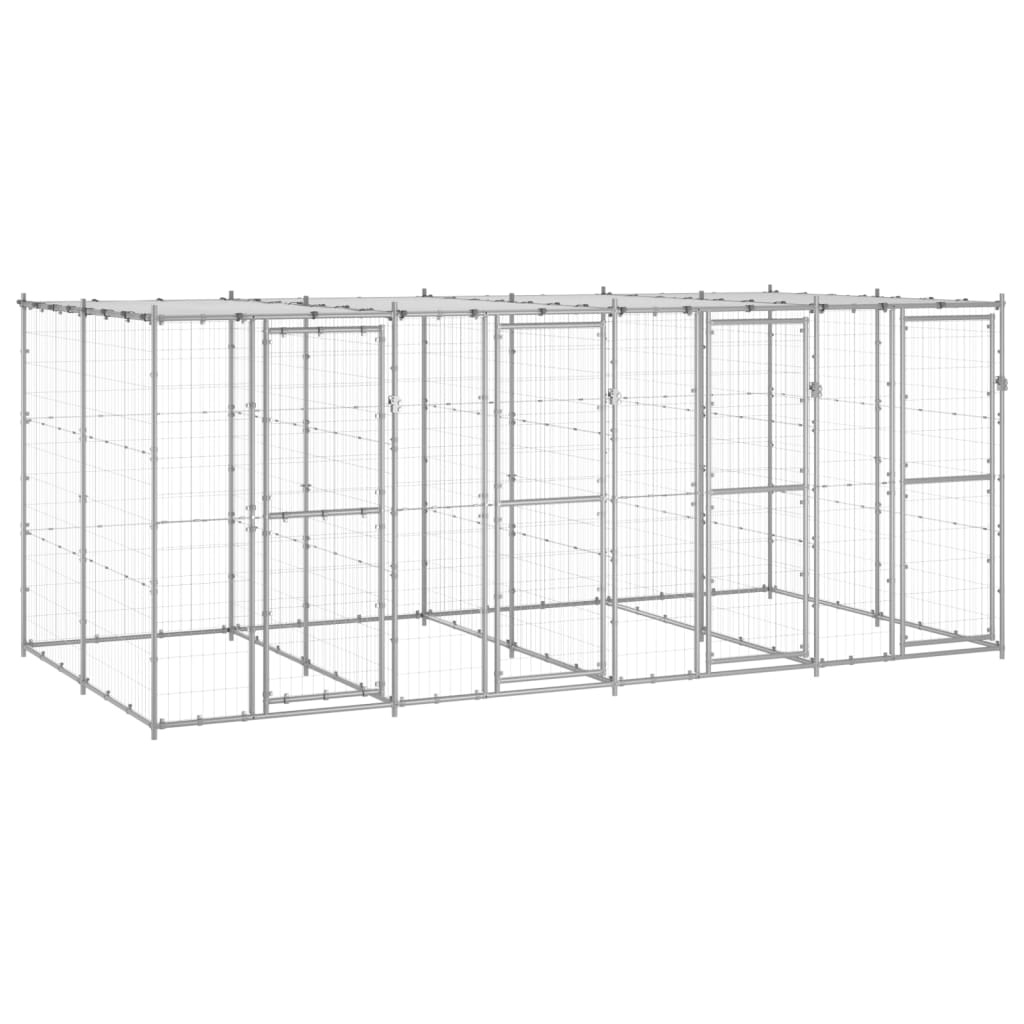
vidaXL Outdoor Dog Kennel Galvanised Steel with Roof 9.68 mŒ_
This versatile dog kennel features multiple uses: playing, exercising, training, or simply keeping your dog safe. It will be the perfect play paradise for your furry friends! This dog kennel provides ample exercise space. The mesh all around helps prevent mischief and unexpected accidents while enabling ventilation. Thanks to the sturdy galvanised steel construction, this dog kennel is durable and built to last. Made of PE, the included top canopy is water-resistant and UV-resistant, providing protection from sun, rain, snow, as well as other weather conditions. The hinged door with a lockable latch system ensures extra security and safety for your dogs. Colour: Silver Material: Galvanised steel, PE Overall dimensions: 440 x 220 x 180 cm (L x W x H) Door size: 55.5 x 160 cm (W x H) With a roof and doors Lockable latch system Mesh sidewalls Assembly required: Yes
Brand: vidaXL
Category: Animals & Pet Supplies > Pet Supplies > Pet Containment Systems > Kennels